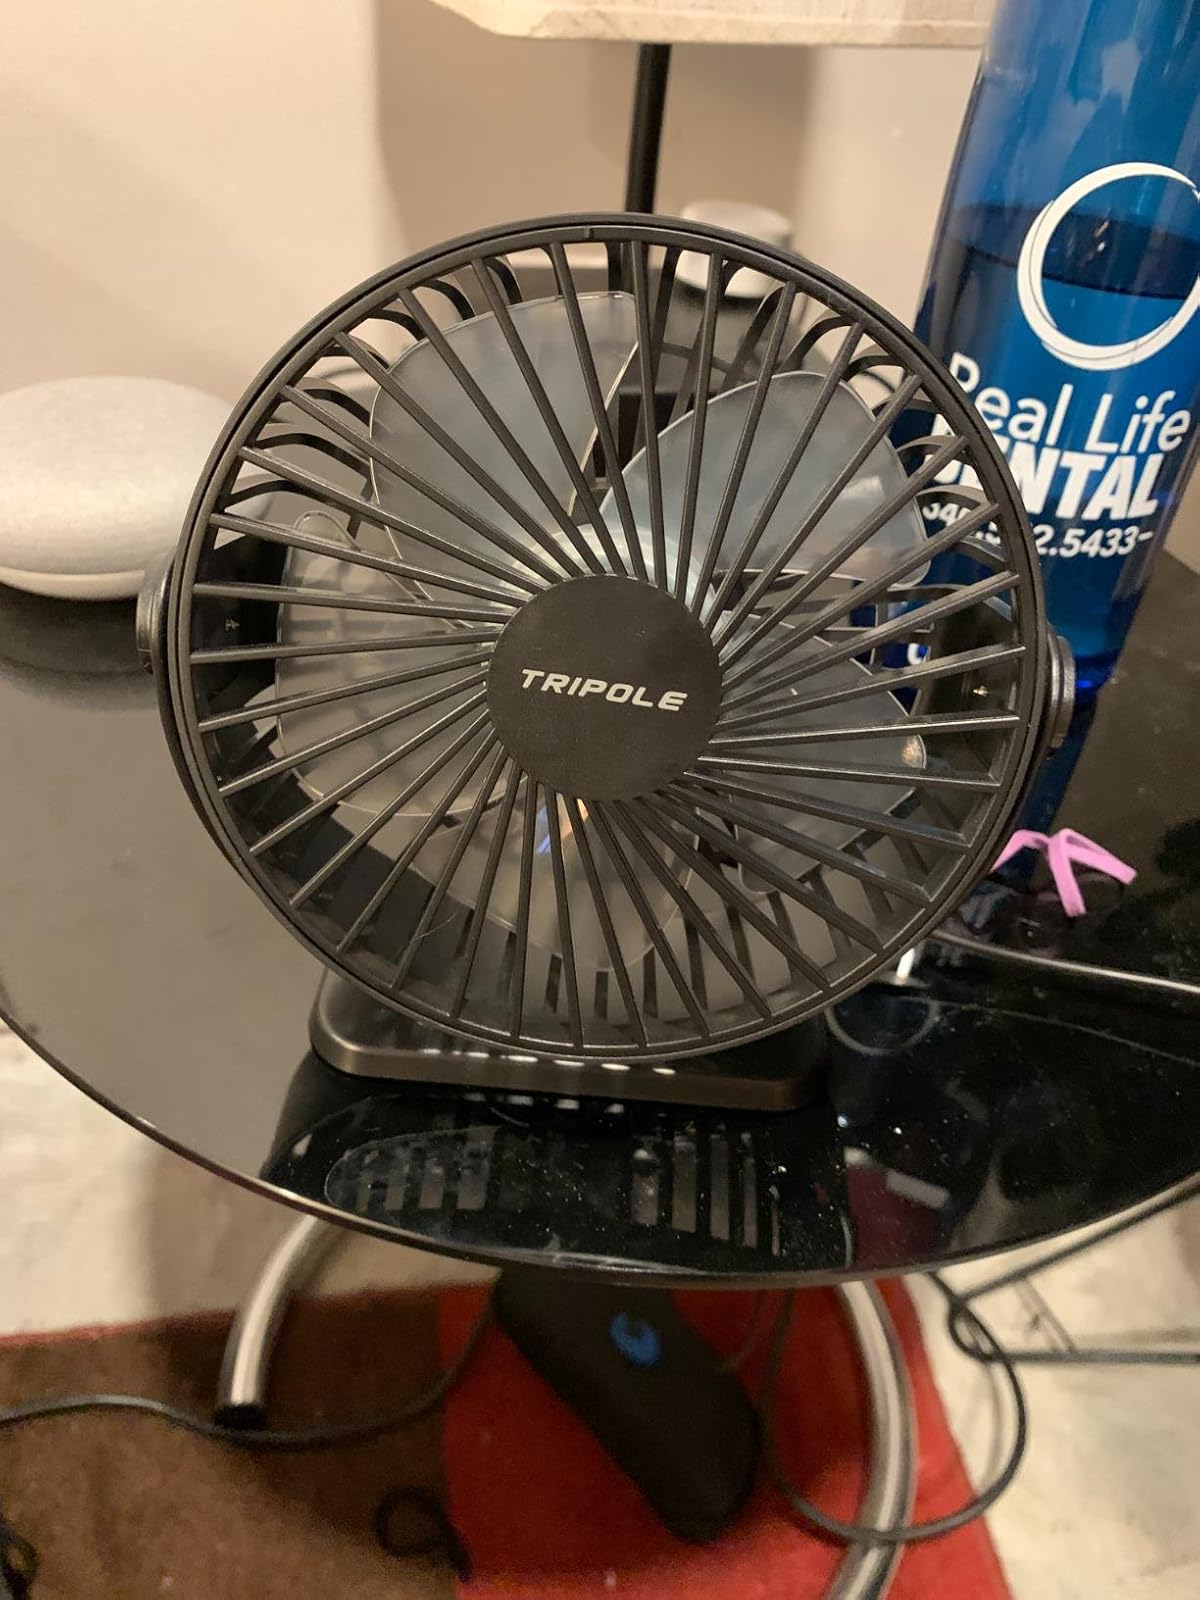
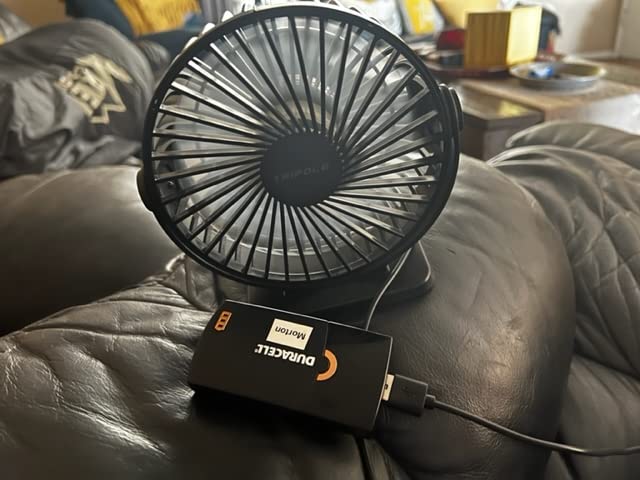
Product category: fan
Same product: yes